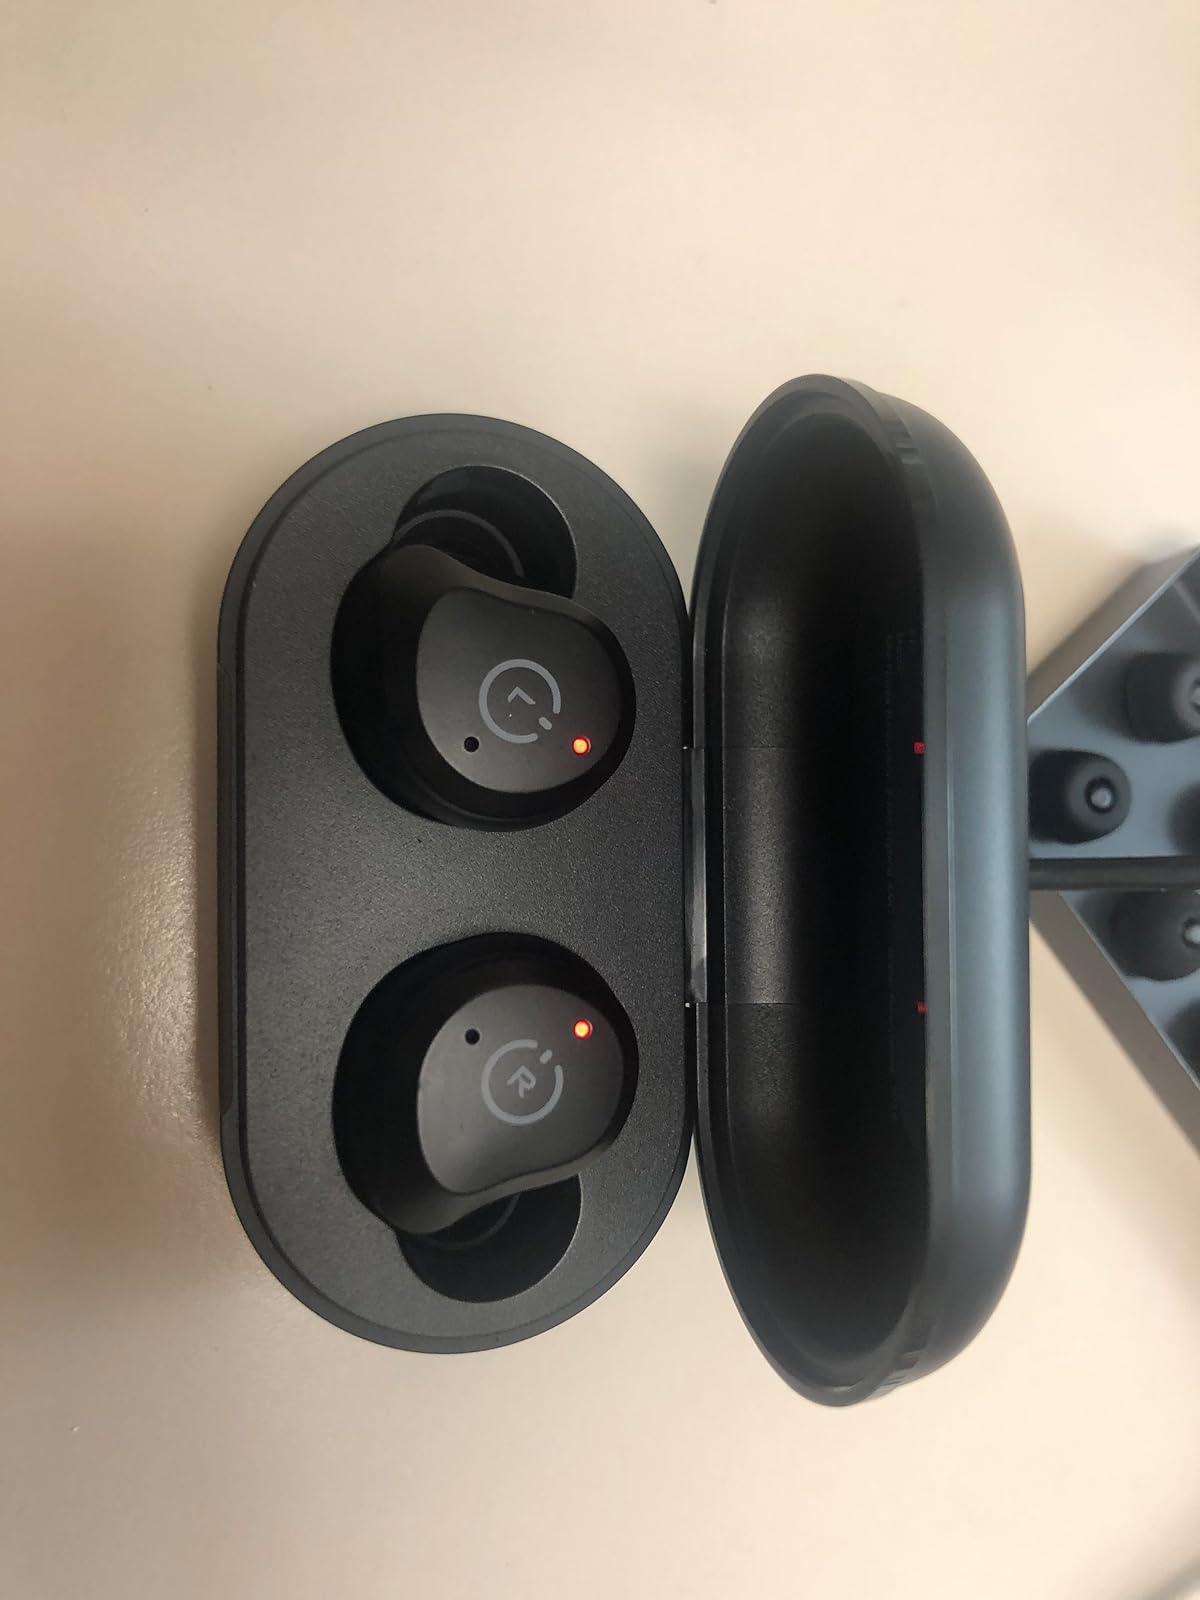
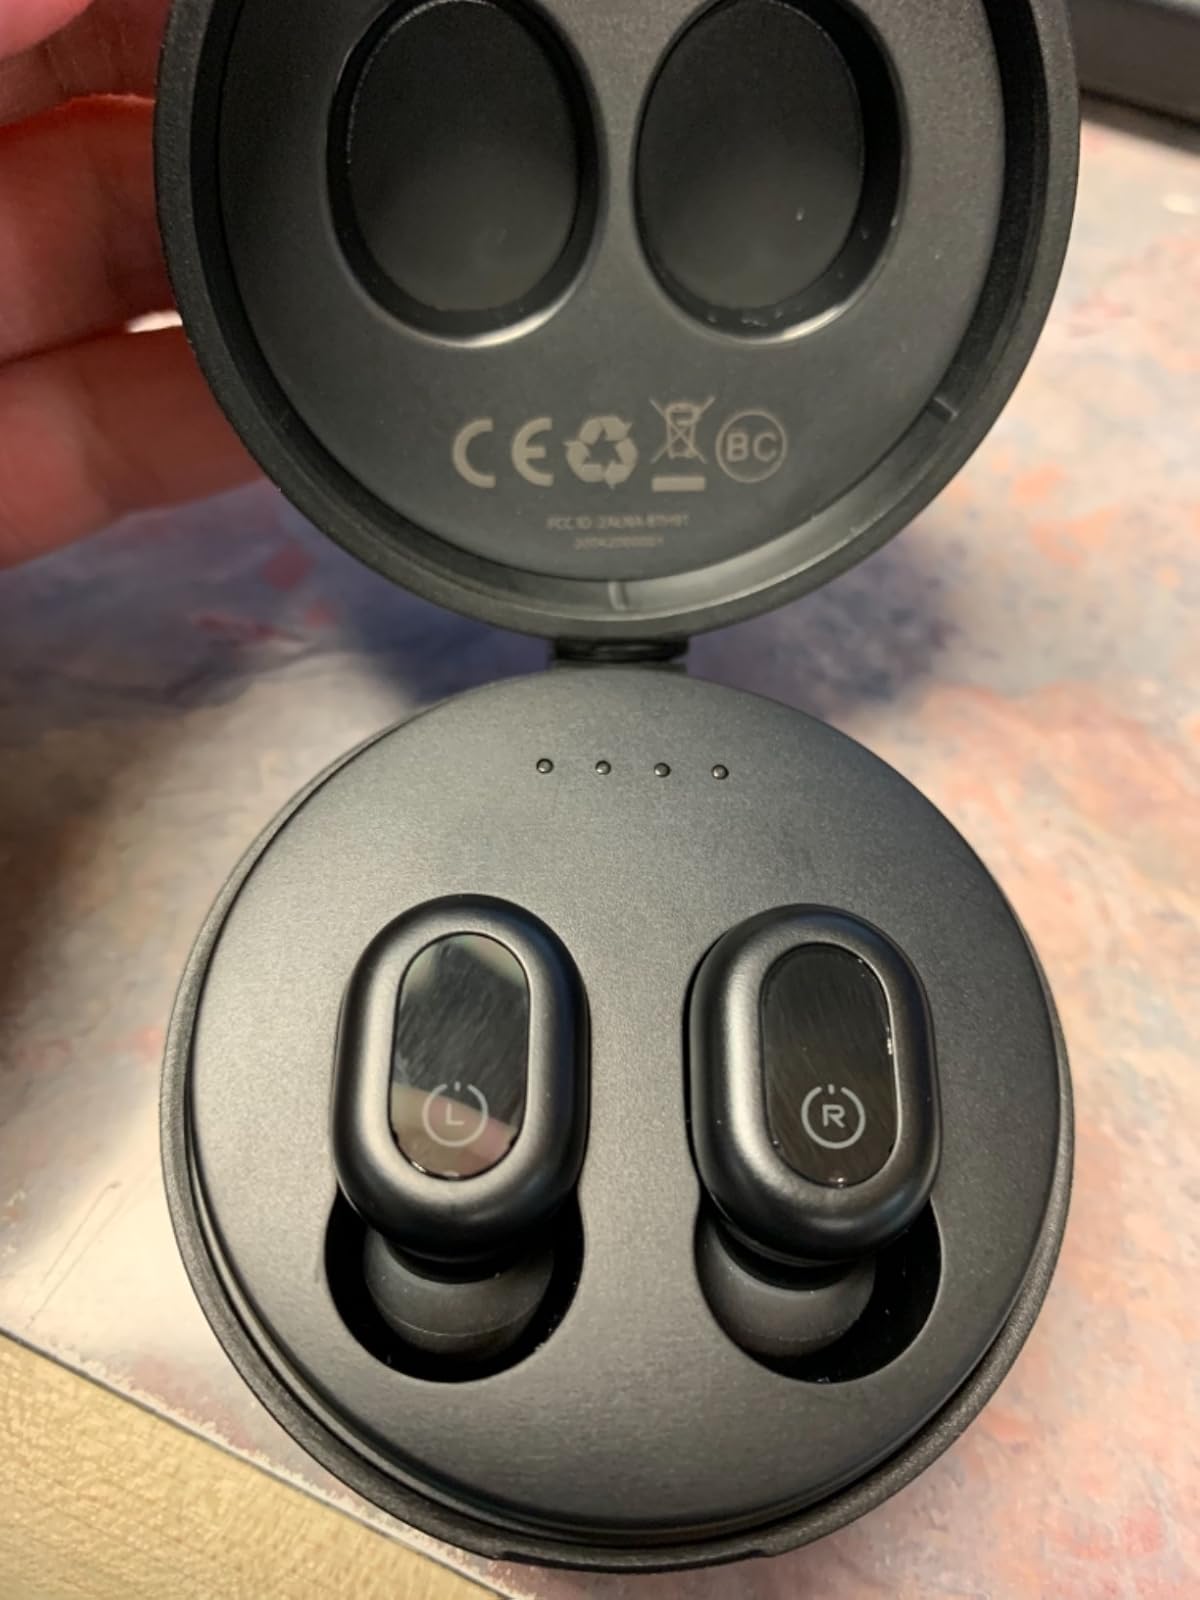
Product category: earbuds
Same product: no